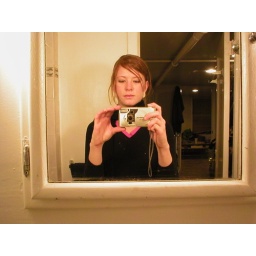
self in dirty mirror